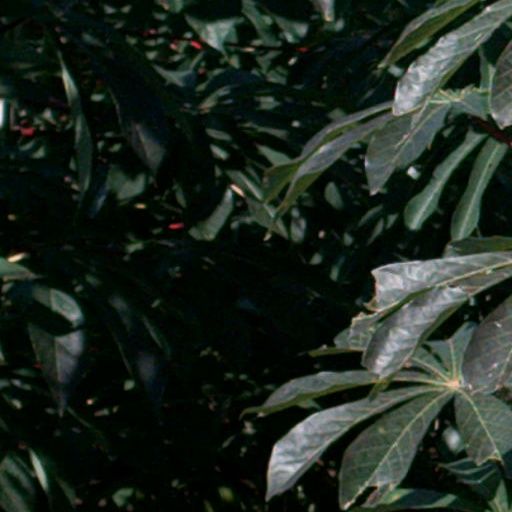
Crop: cassava